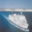
Label: ship